1962 Major League Baseball season

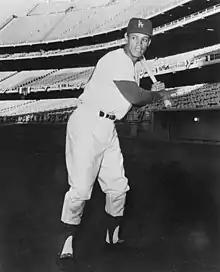
National League MVP Maury Wills

CBS and NBC continued to air weekend "Game of the Week" broadcasts. CBS dropped its Sunday broadcasts once the NFL season started in mid-September, dropping the option clause for affiliates to carry baseball or football in place since 1957.